Cabinet of Barack Obama

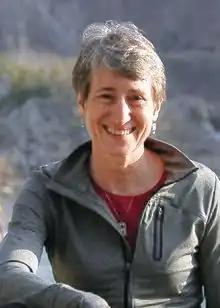
Sally Jewell

On December 5, 2014, President Obama nominated former Deputy Secretary of Defense Ash Carter as his fourth Secretary of Defense. On February 12, 2015, the Senate confirmed Carter in a 93–5 vote. He took office on February 17, 2015.